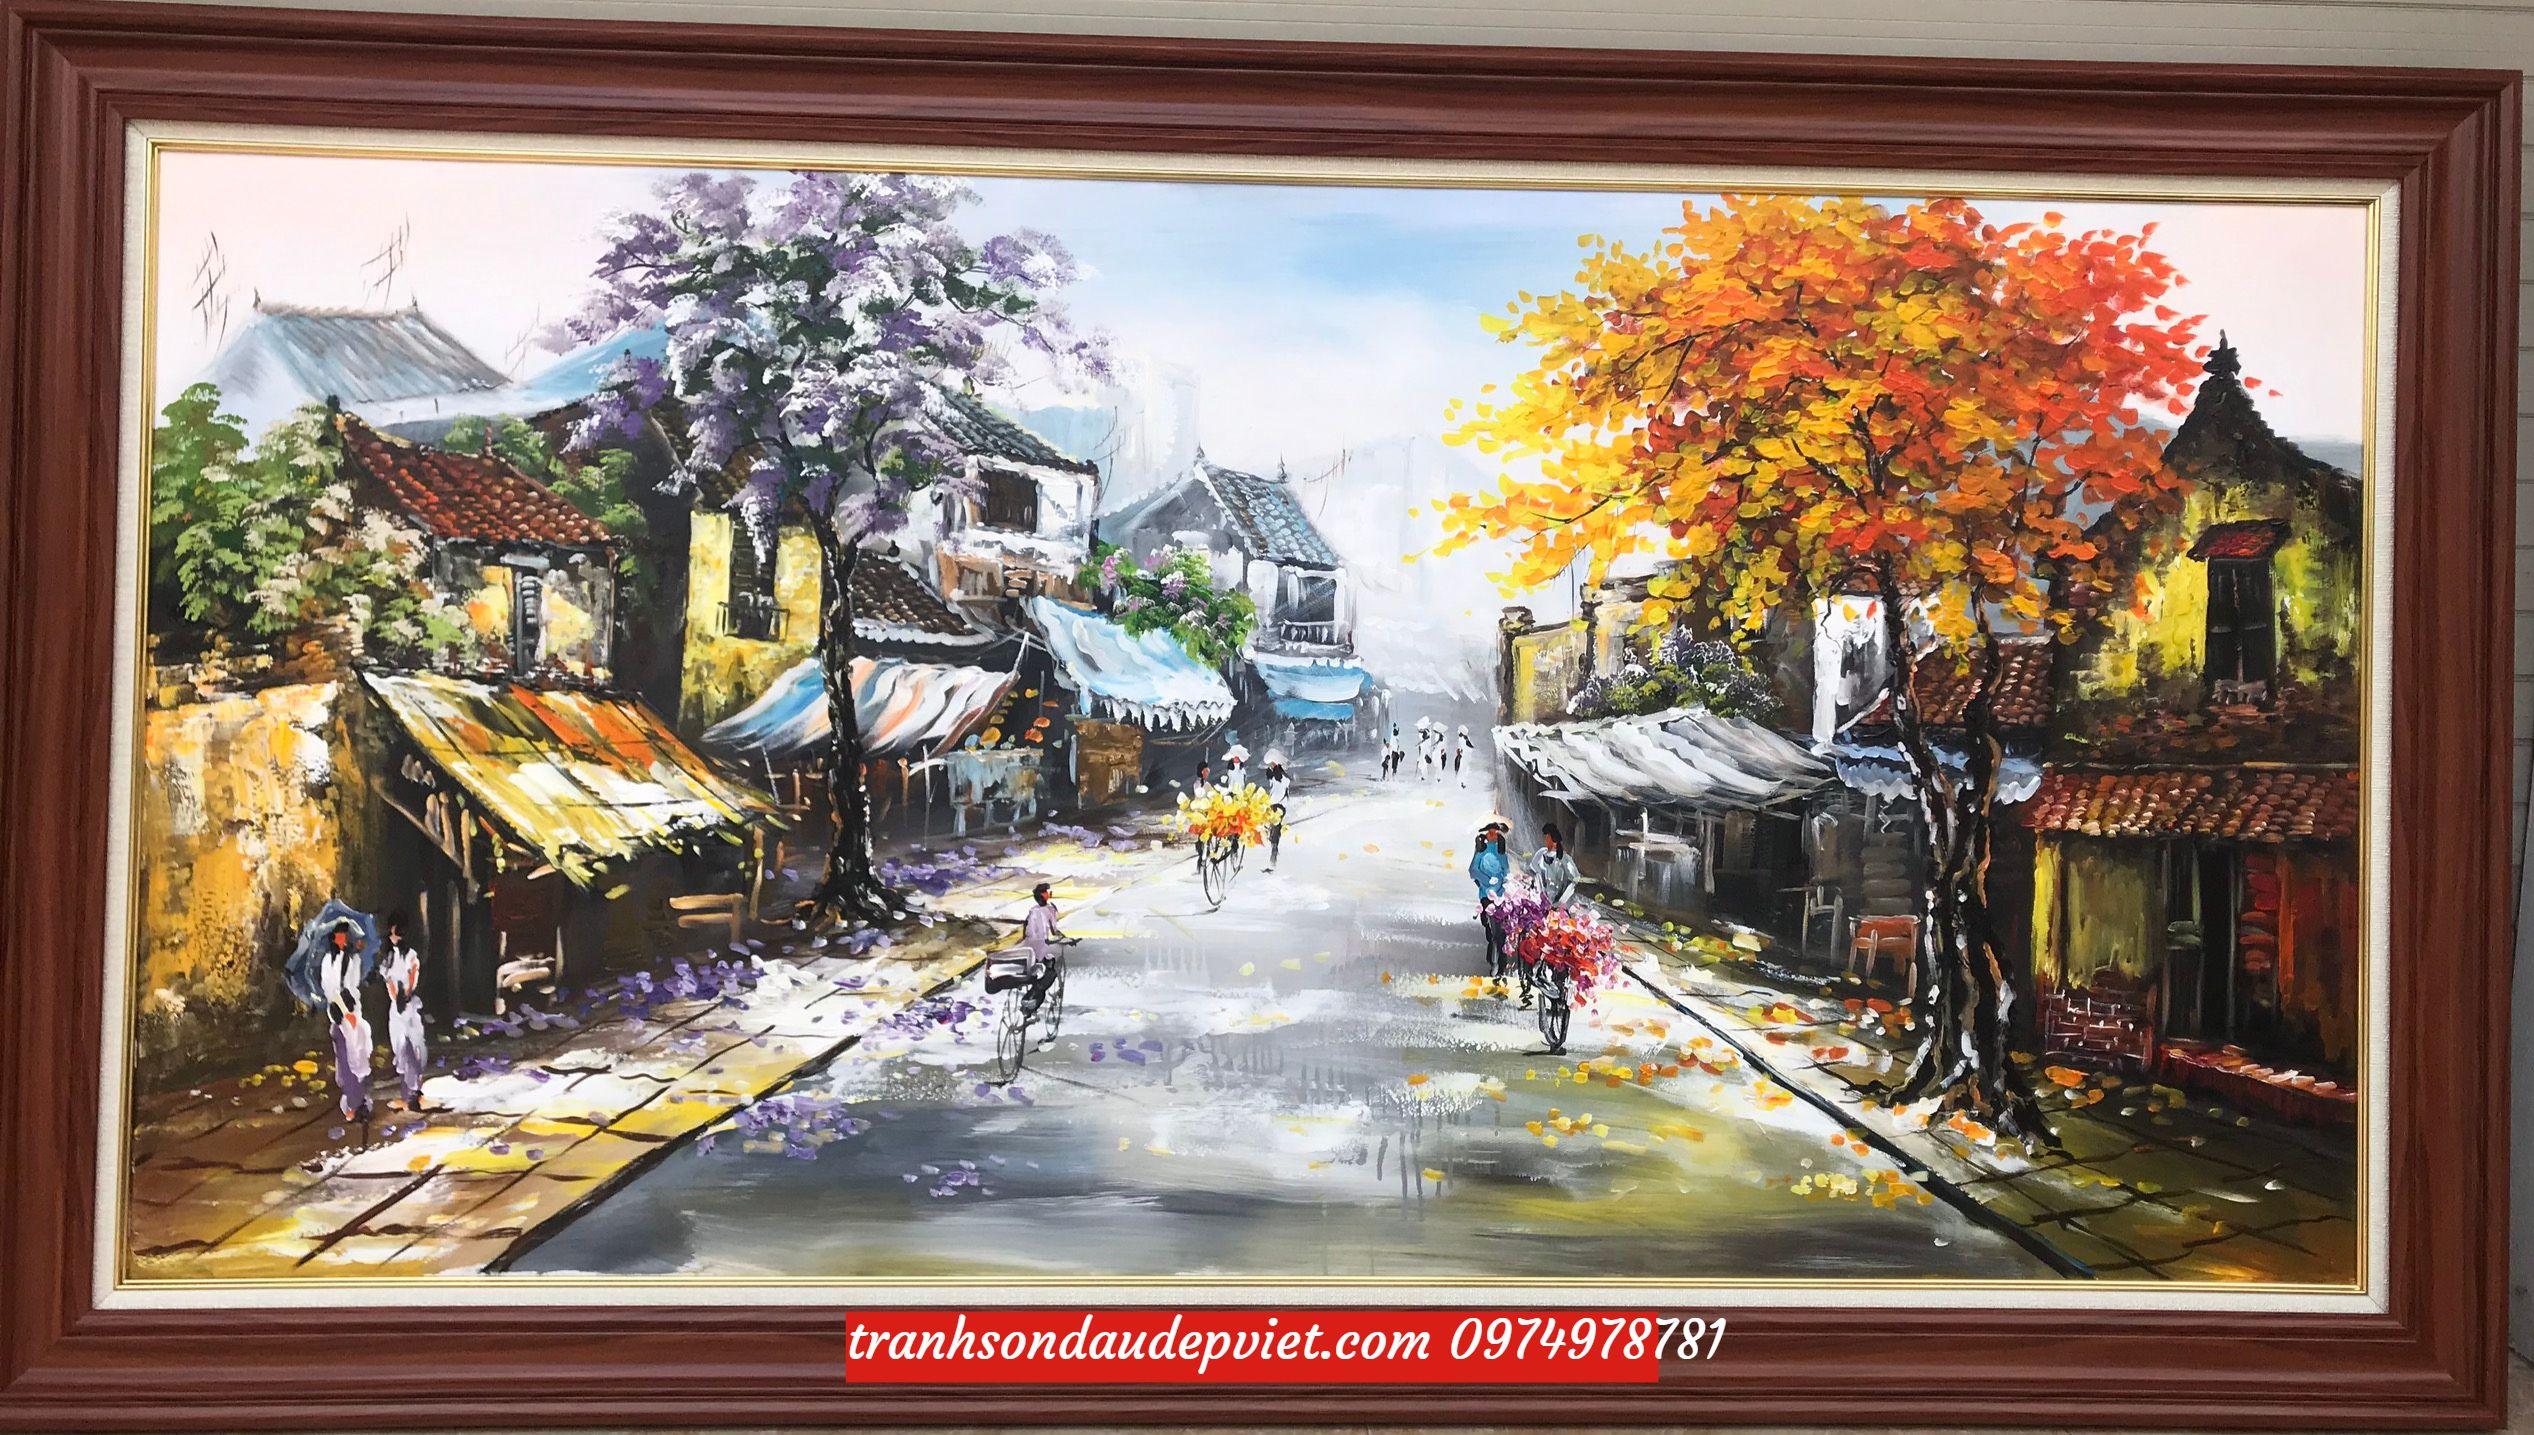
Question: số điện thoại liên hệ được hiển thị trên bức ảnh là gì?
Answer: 0974978781